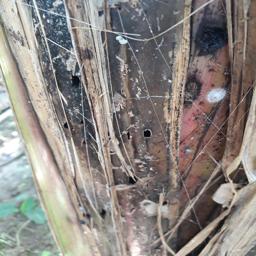
Label: BACTERIAL SOFT ROT